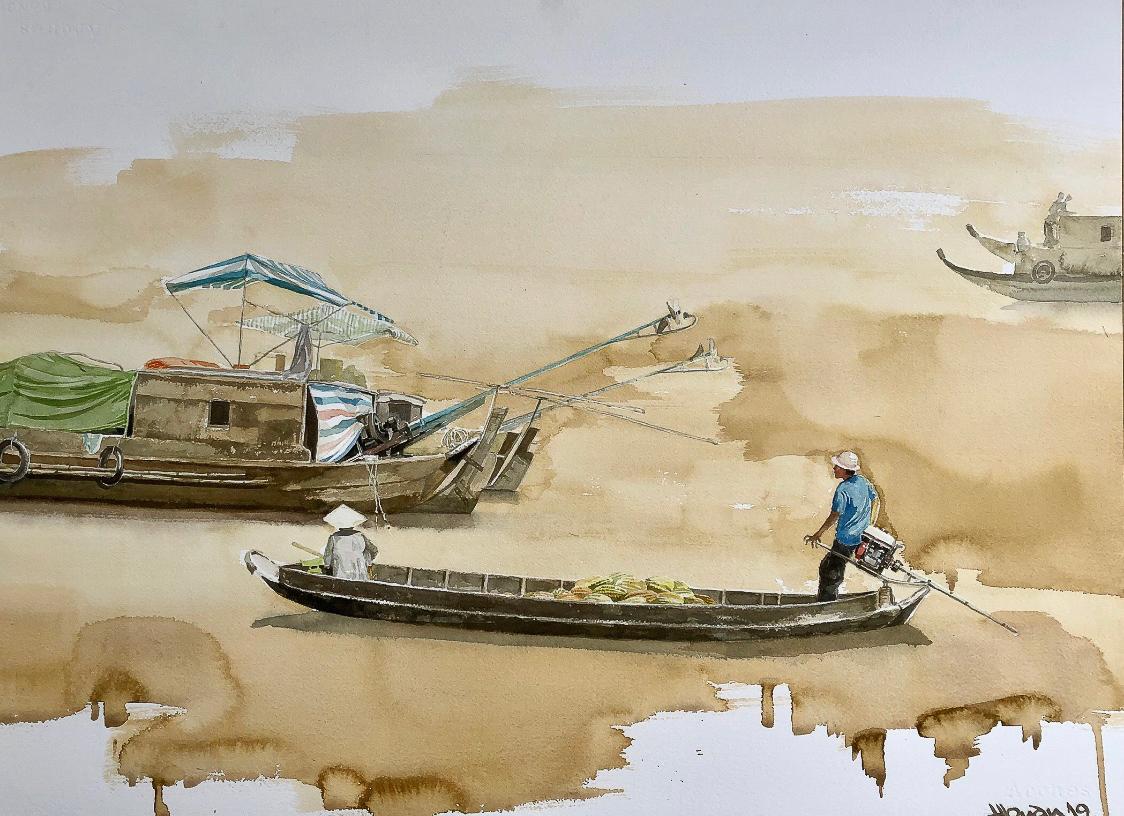
bức tranh vẽ về khung cảnh những con thuyền trên sông